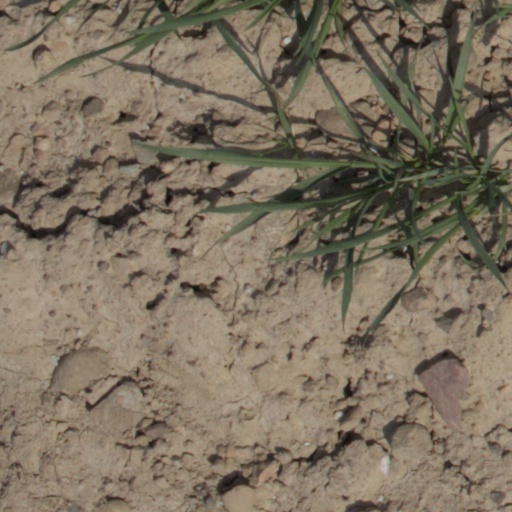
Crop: wheat